James Horner

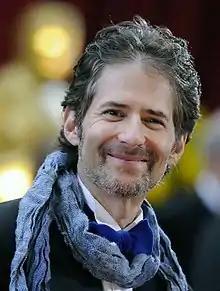
Horner in 2010

James Roy Horner (August 14, 1953 – June 22, 2015) was an American film composer. He worked on more than 160 film and television productions between 1978 and 2015. He was known for the integration of choral and electronic elements alongside traditional orchestrations, and for his use of motifs associated with Celtic music.